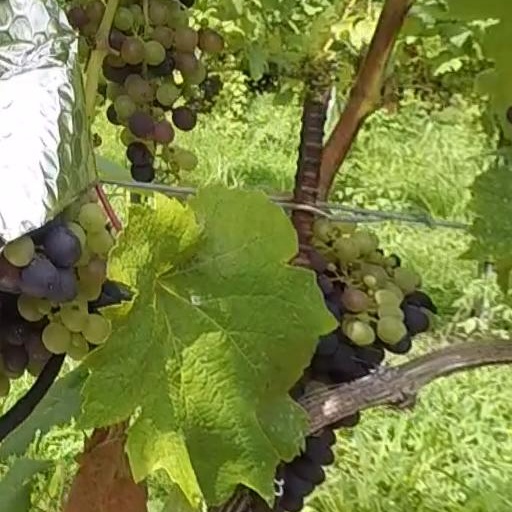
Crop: grape